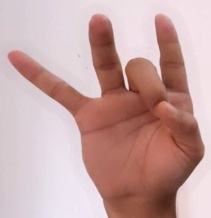
ASL sign: 8